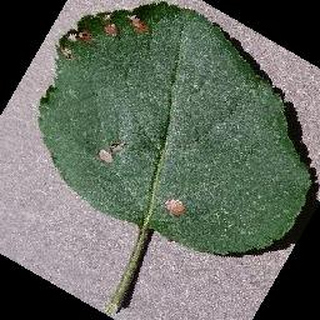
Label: apple_black_rot